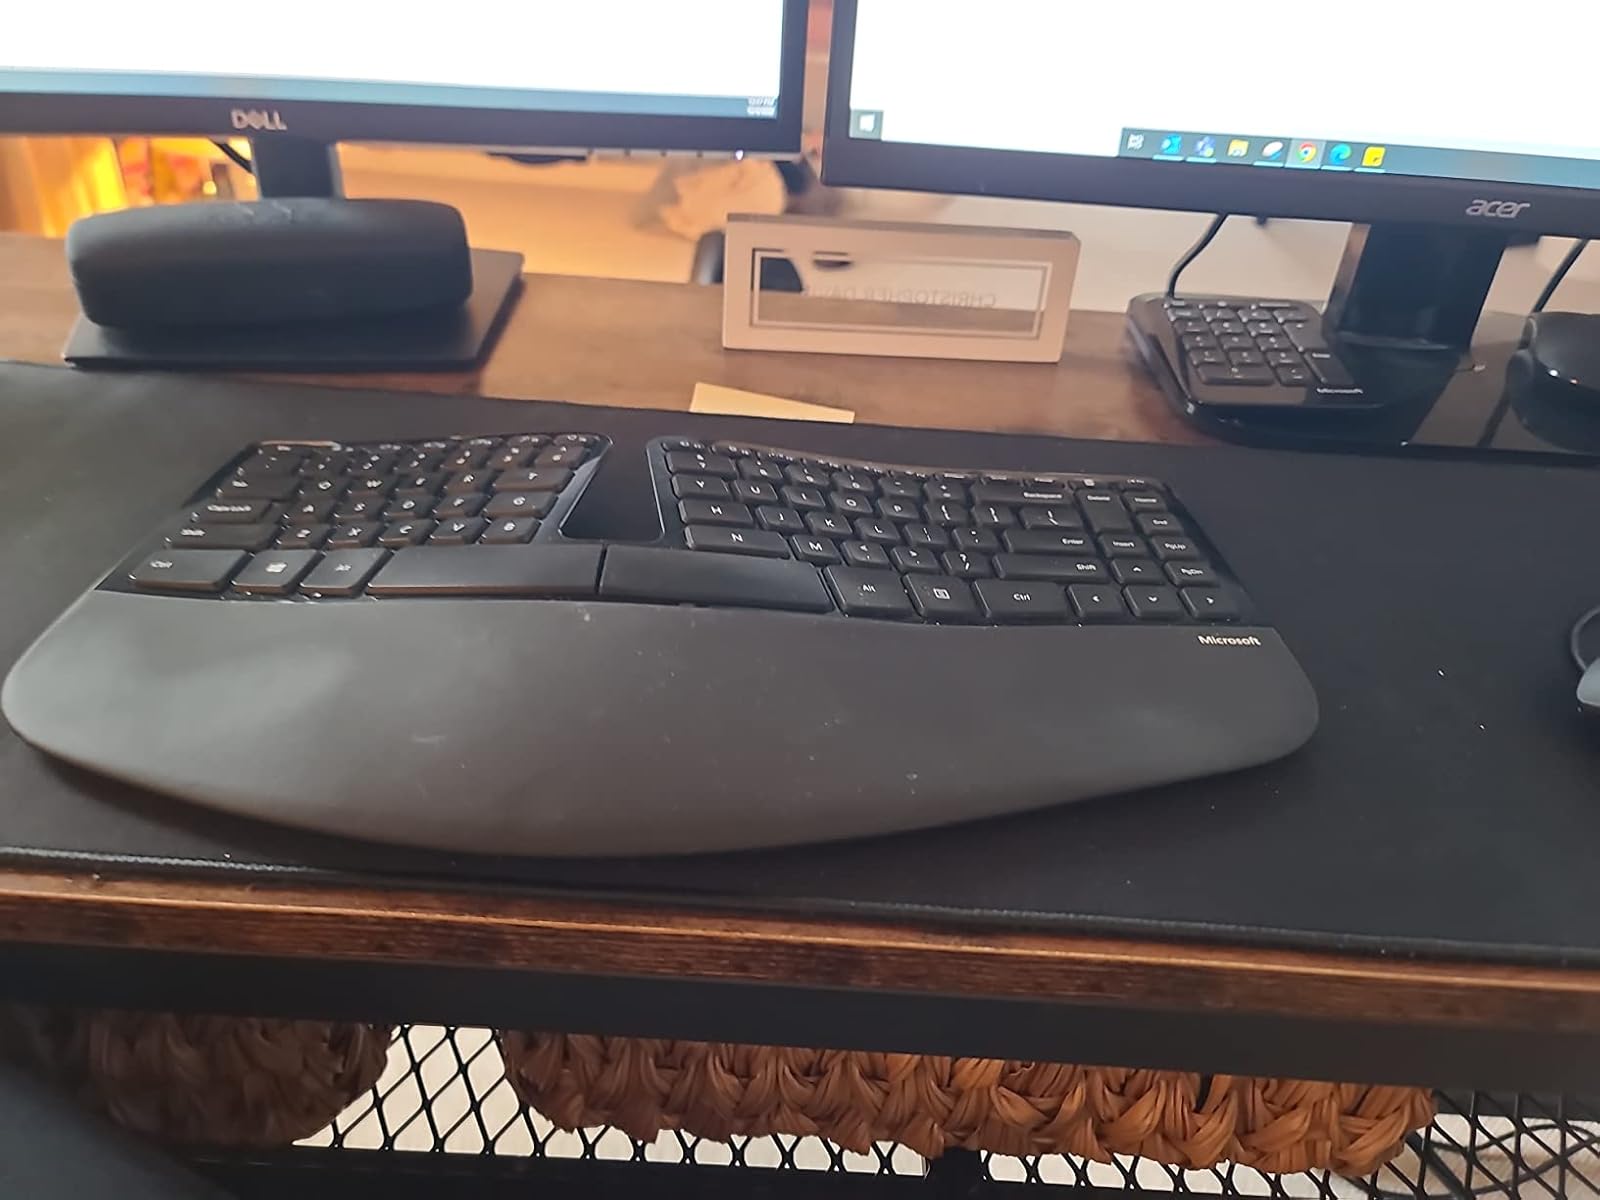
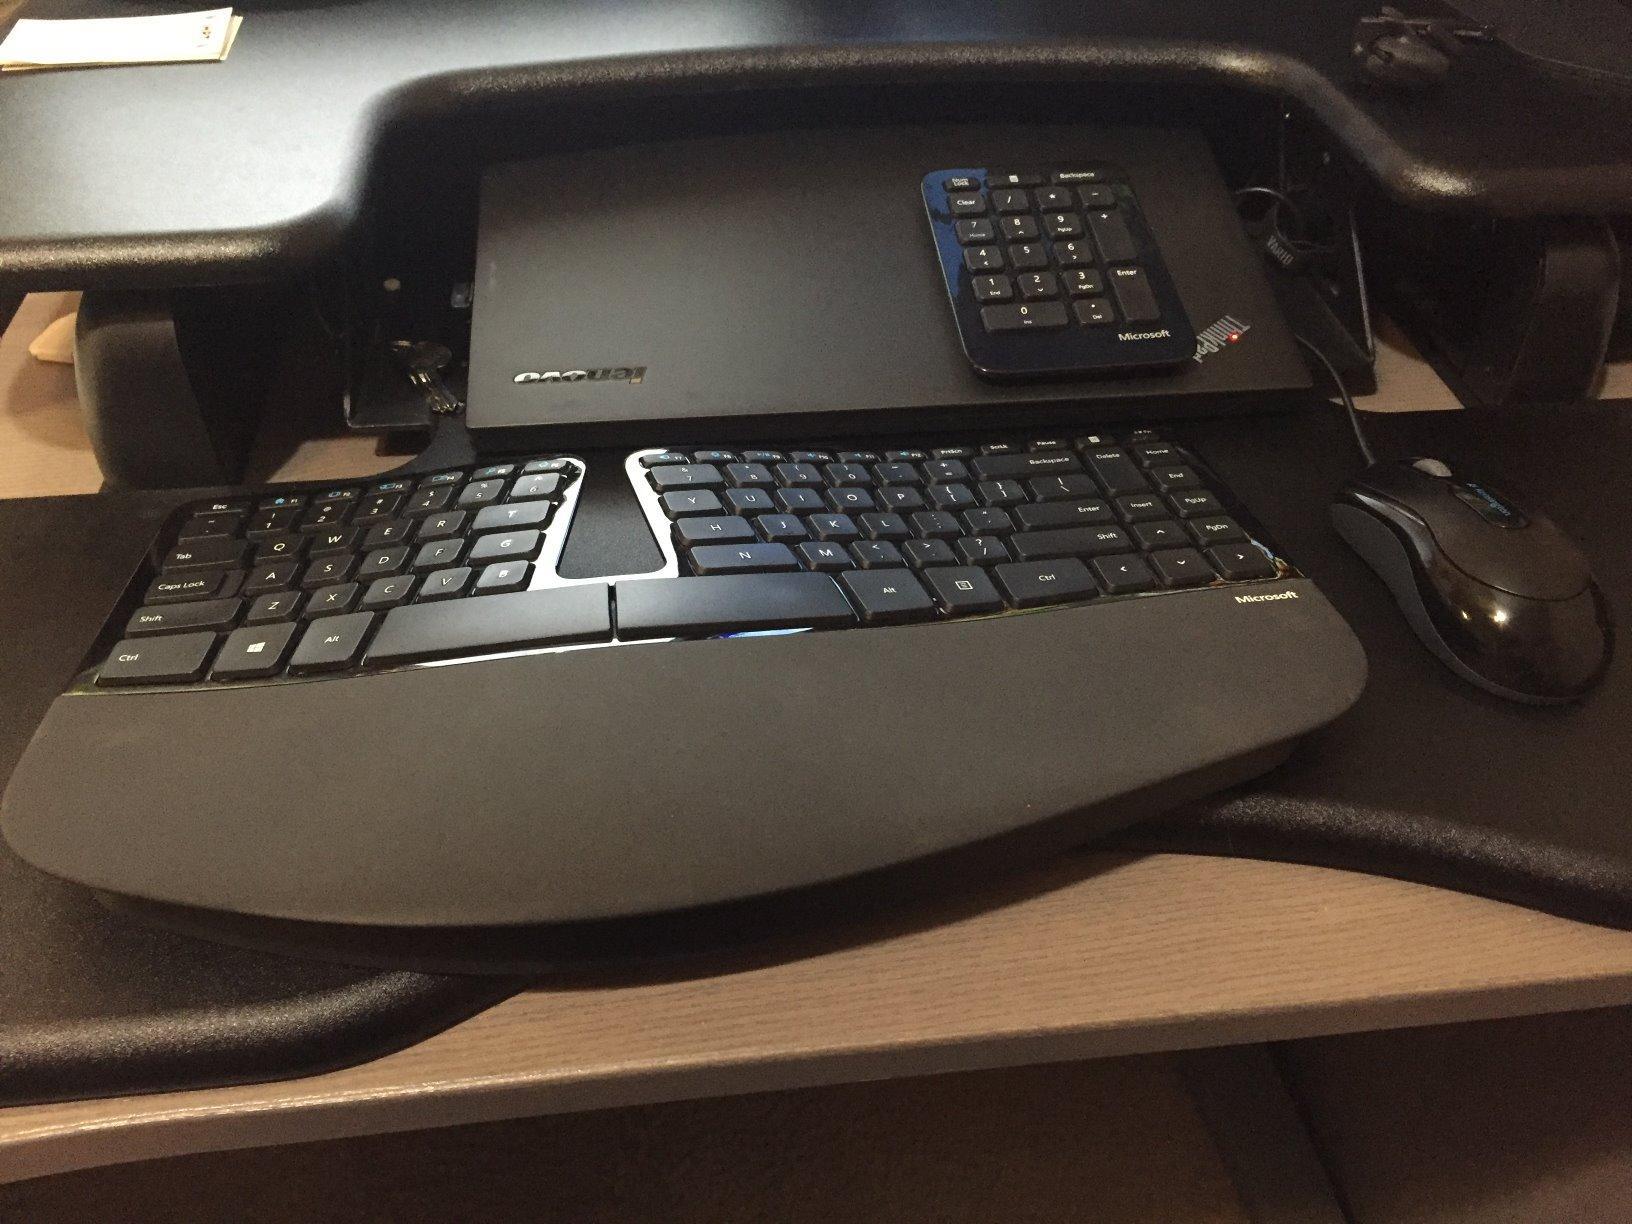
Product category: keyboard
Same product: yes